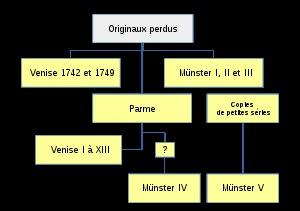
Le tableau suivant liste les sonates pour clavier composées par Domenico Scarlatti en suivant les catalogues musicologiques, les sources manuscrites et les premières éditions ; il permet leur concordance.